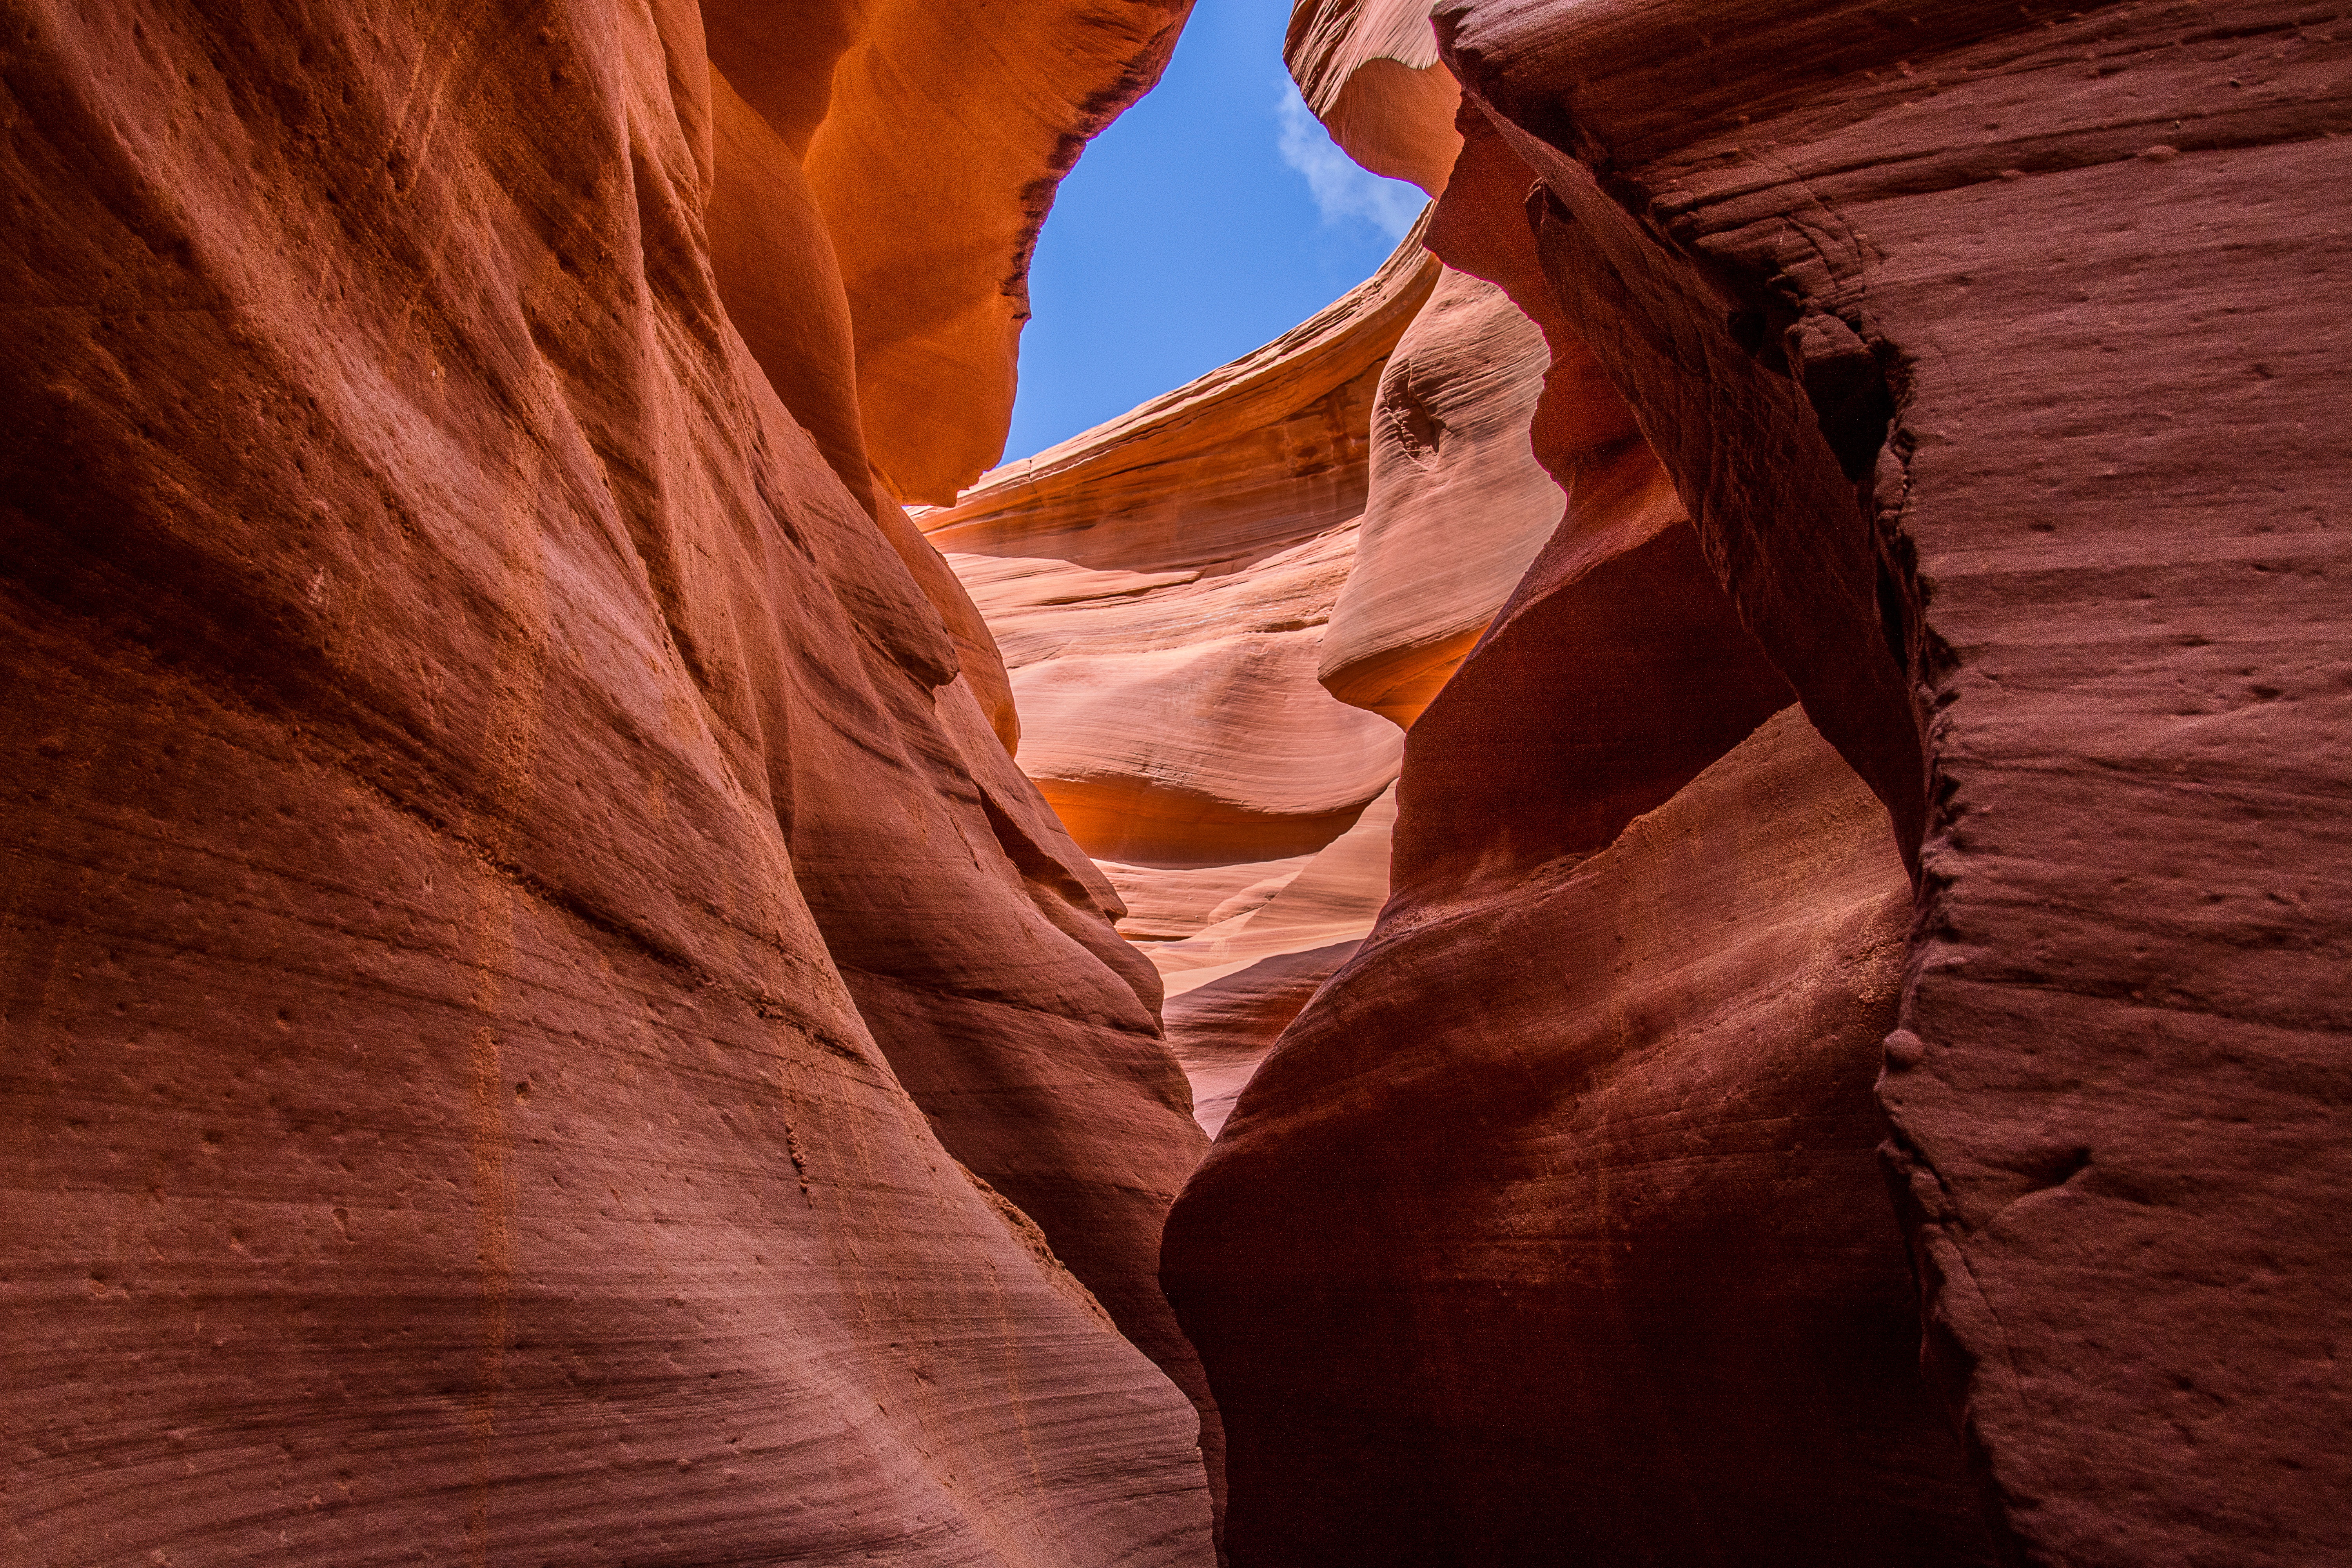
rock, sunlight, formation, canyon, close up, landform, geographical feature